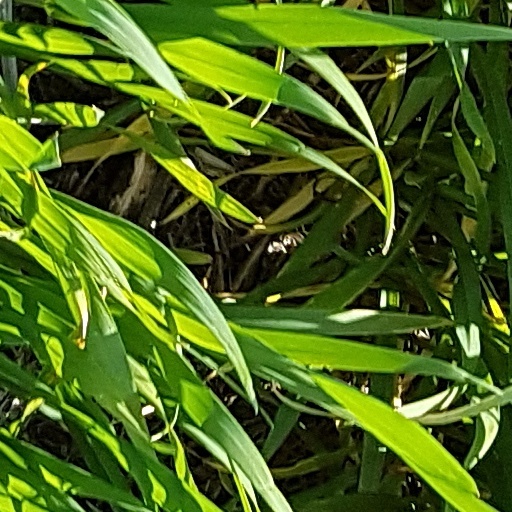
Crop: wheat